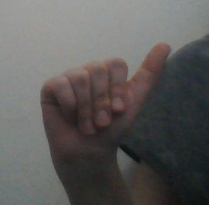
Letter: dhad